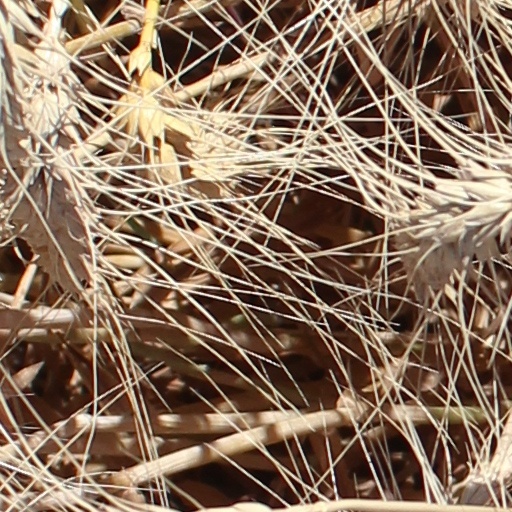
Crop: wheat